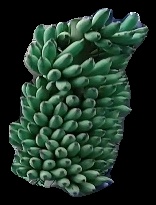
Variety: elakki-bale
Grade: grade1